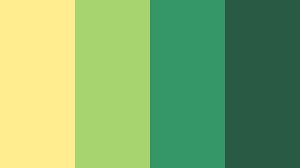
Label: Mango